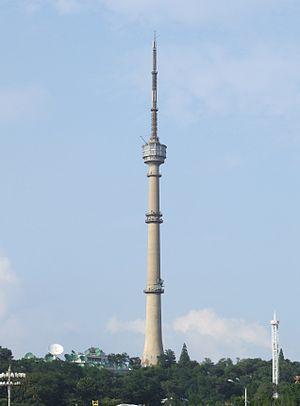
La tour de radiotélévision de Pyongyang est une tour autoportante émettrice de signaux de radio et de télévision située à Pyongyang, la capitale de la Corée du Nord.